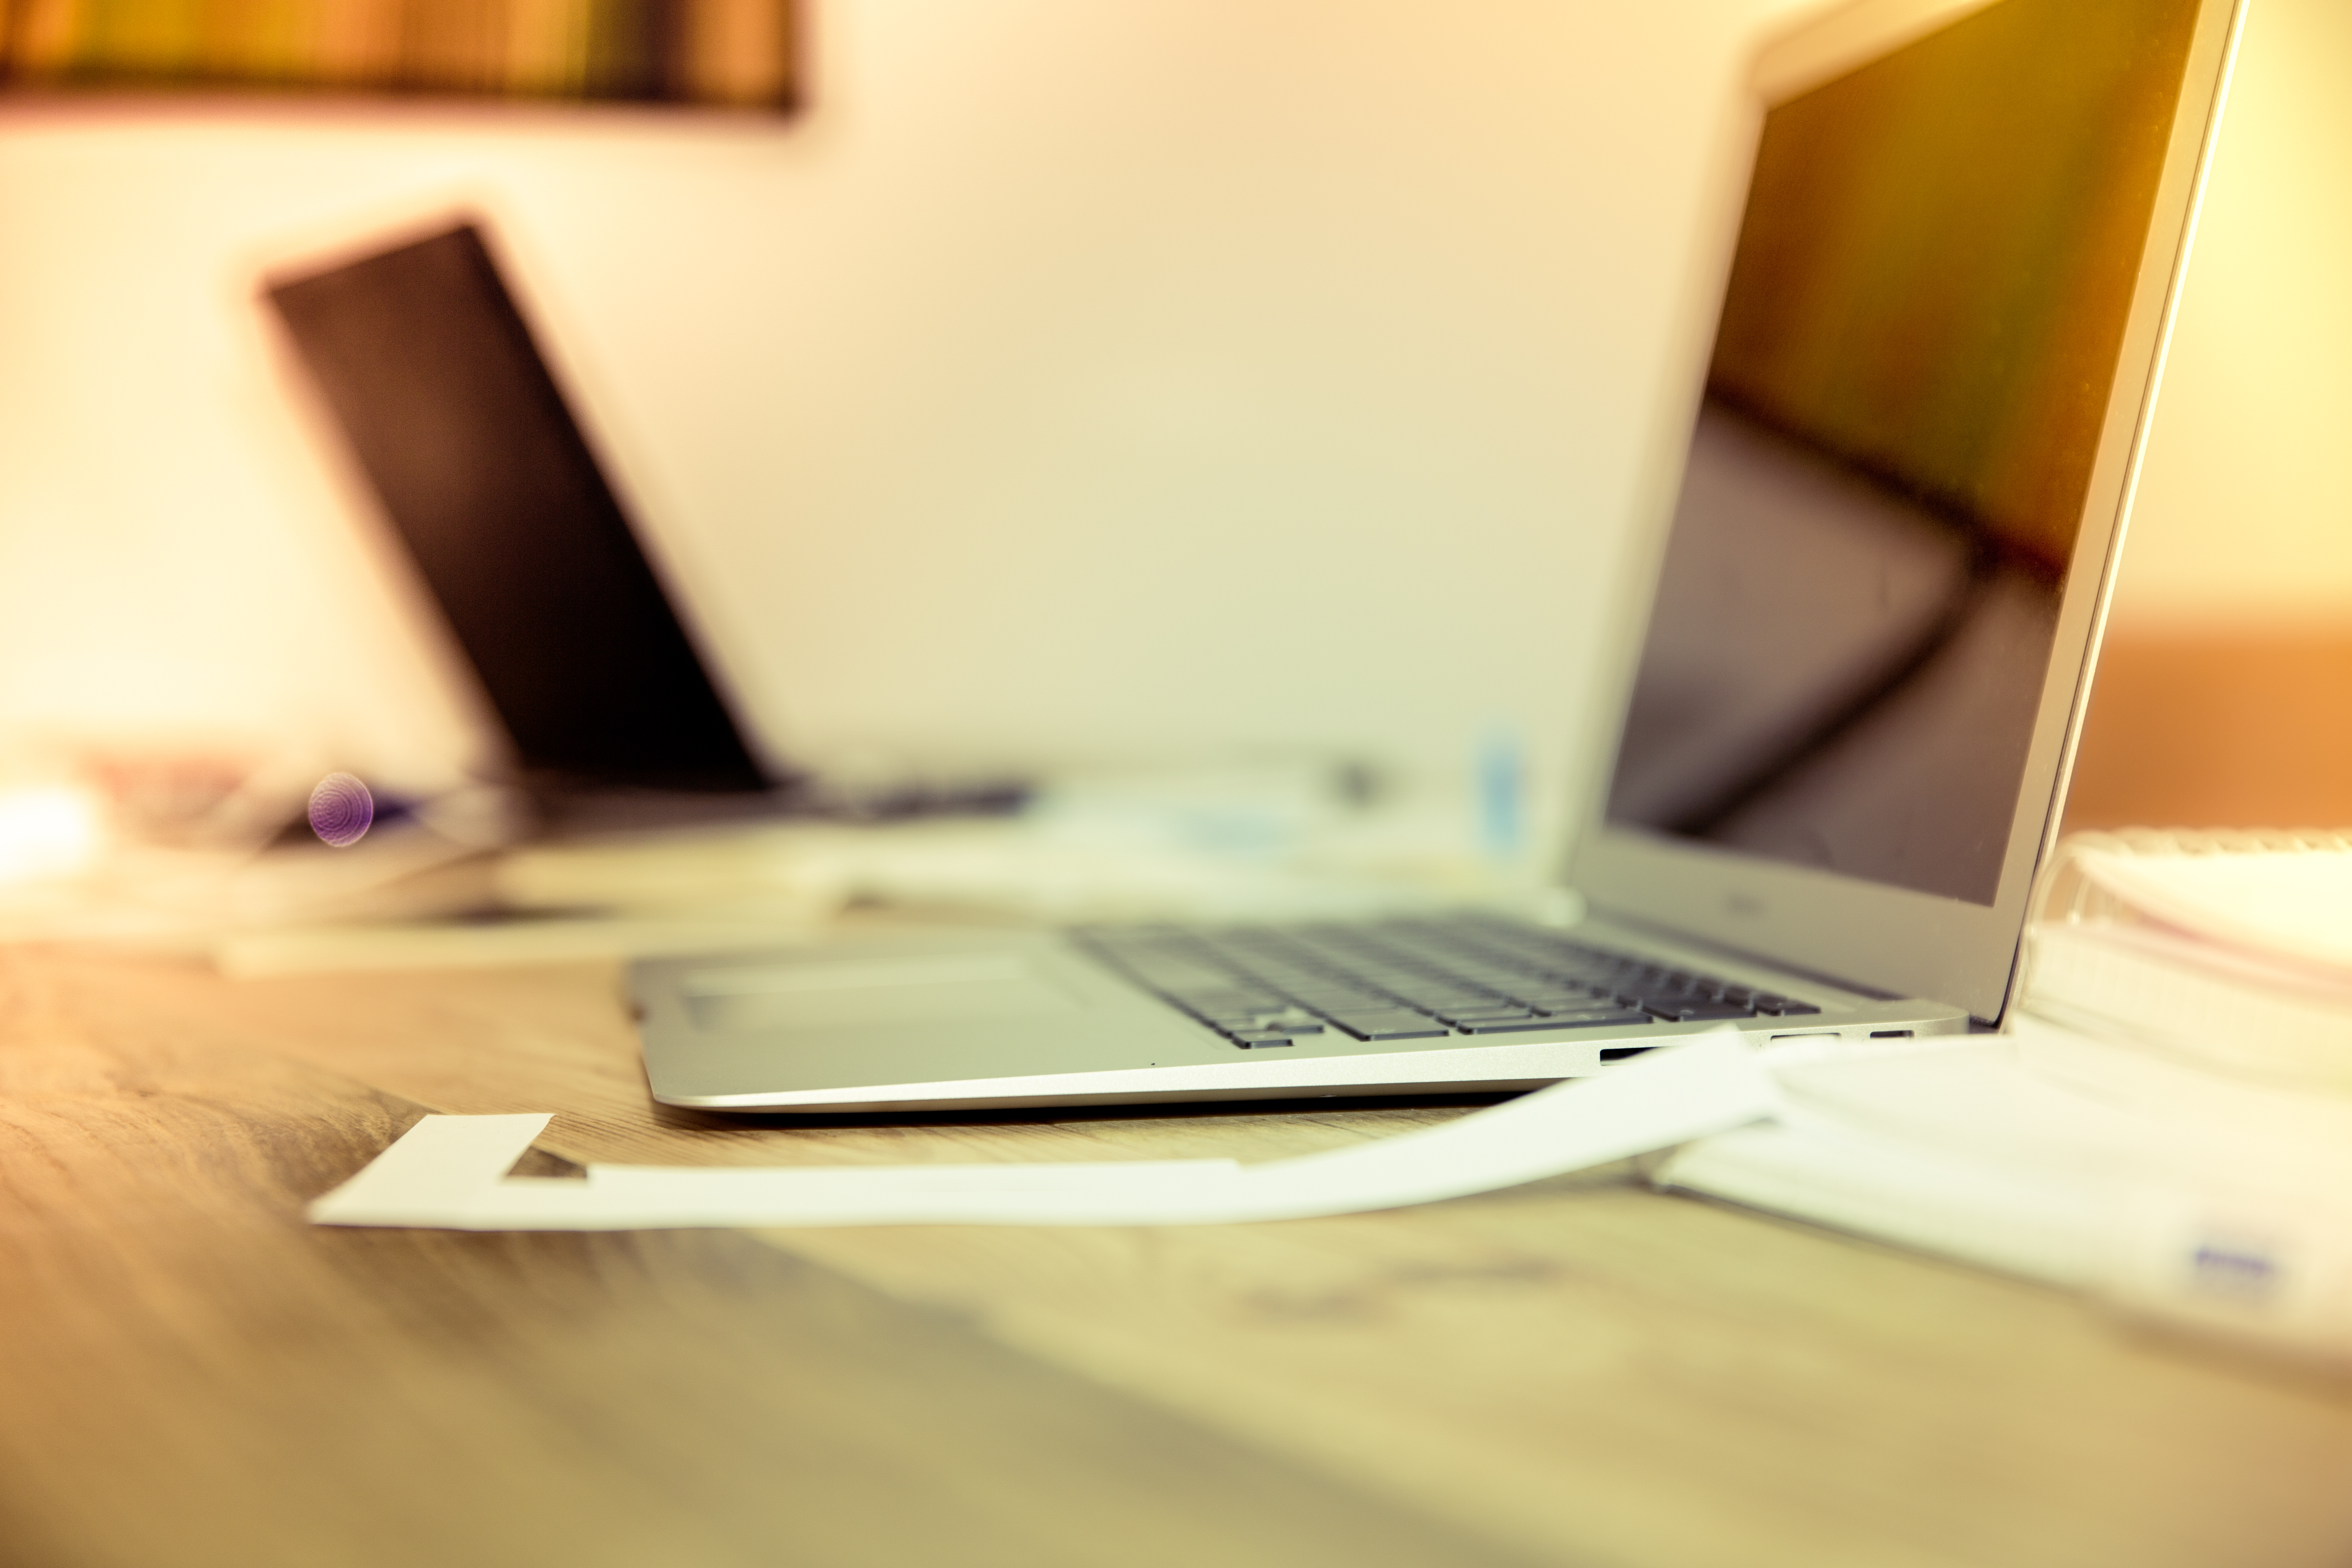
laptop, desk, notebook, computer, writing, work, screen, table, creative, blur, keyboard, technology, advertising, reflection, color, office, gadget, business, room, paper, work space, close up, indoors, design, style, document, shape, personal computer